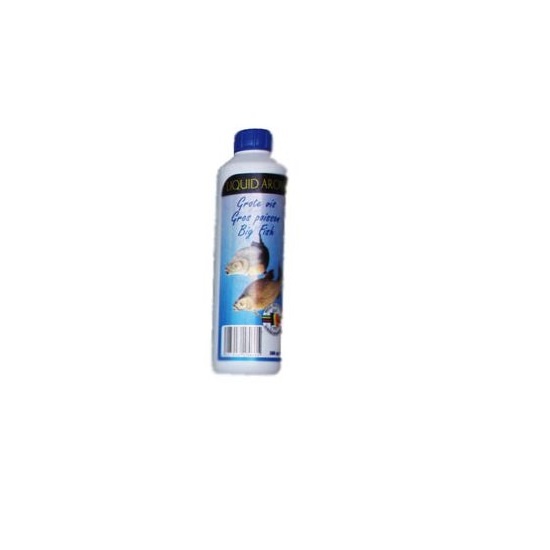
ADITIV VAN DEN EYNDE LICHID BIG FISH 500ml
ADITIV VAN DEN EYNDE LICHID BIG FISH 500mlAditivii lichizi sunt cunoscuți de majoritatea pescarilor, rolul acestor aditivi fiind de două feluri: îndulcirea nadei și ridicarea gradului de colare. Îndulcirea nadei poate avea efect pozitiv, mai ales în cazul peștilor de talie mare iar ridicarea gradului de colare poate fi benefic în cazurile în care partidele de pescuit se desfășoară pe ape curgătoare sau ape cu adâncimi mari.Conținutul unui flacon este suficient pentru aditivarea a 4-5kg de nadă dar trebuie ținut cont că acest raport este doar un indicator. Există cazuri în care cantitatea de aditiv poate fi crescută chiar și de 3 ori mai mult, mai ales în cazul competițiilor sau în perioada rece.Metoda corectă de a adăuga aditivul lichid in mix-ul de nadă este prin dizolvarea lui în apa cu care vrem să umectăm nada și apoi adăugarea acestui amestec la nada uscată. Astfel, toate particulele de nadă se vor umecta și aditiva uniform.Aditivul lichid Big Fish este un aditiv destinat peștilor de talie mare. Indiferent de specia din care face parte, fiecare exemplar va fi atras de aroma puternică a acestui aditiv.
Brand: In Carlig
Category: Sporting Goods > Outdoor Recreation > Fishing > Live Bait